Shelikhov-Golikov Company

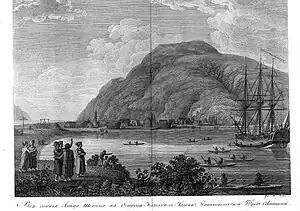
Shelikhov settlement

The Shelikhov-Golikov Company (SGC) was a Russian fur trading venture, founded by Irkutsk entrepreneurs Grigory Shelikhov and Ivan Larionovich Golikov in 1783. Formed in Eastern Siberia during the 1780s along with several competing companies, the SGC had operations in Kurile Islands and areas that later became Russian America. Russian ventures had been focused on maritime operations under promyshlenniki, though costs had continued to rise as more distant sea otter populations had to be exploited. Centered on the Kodiak and several Aleutian Islands, the majority of the company's indentured laborer was recruited among the Aleut and Alutiiq nations. A common practice amongst Russian companies was to take hostages from various villages, to force maritime hunters to gather otter furs. Shelikhov led aggressions on Kodiak Island against the indigenous Alutiiqs in 1784, known as the Awa'uq Massacre, where Russian employees killed over 2,000 people according to some estimates. In consequence of the massacre, the island became fully controlled by the company.